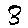
Label: 8